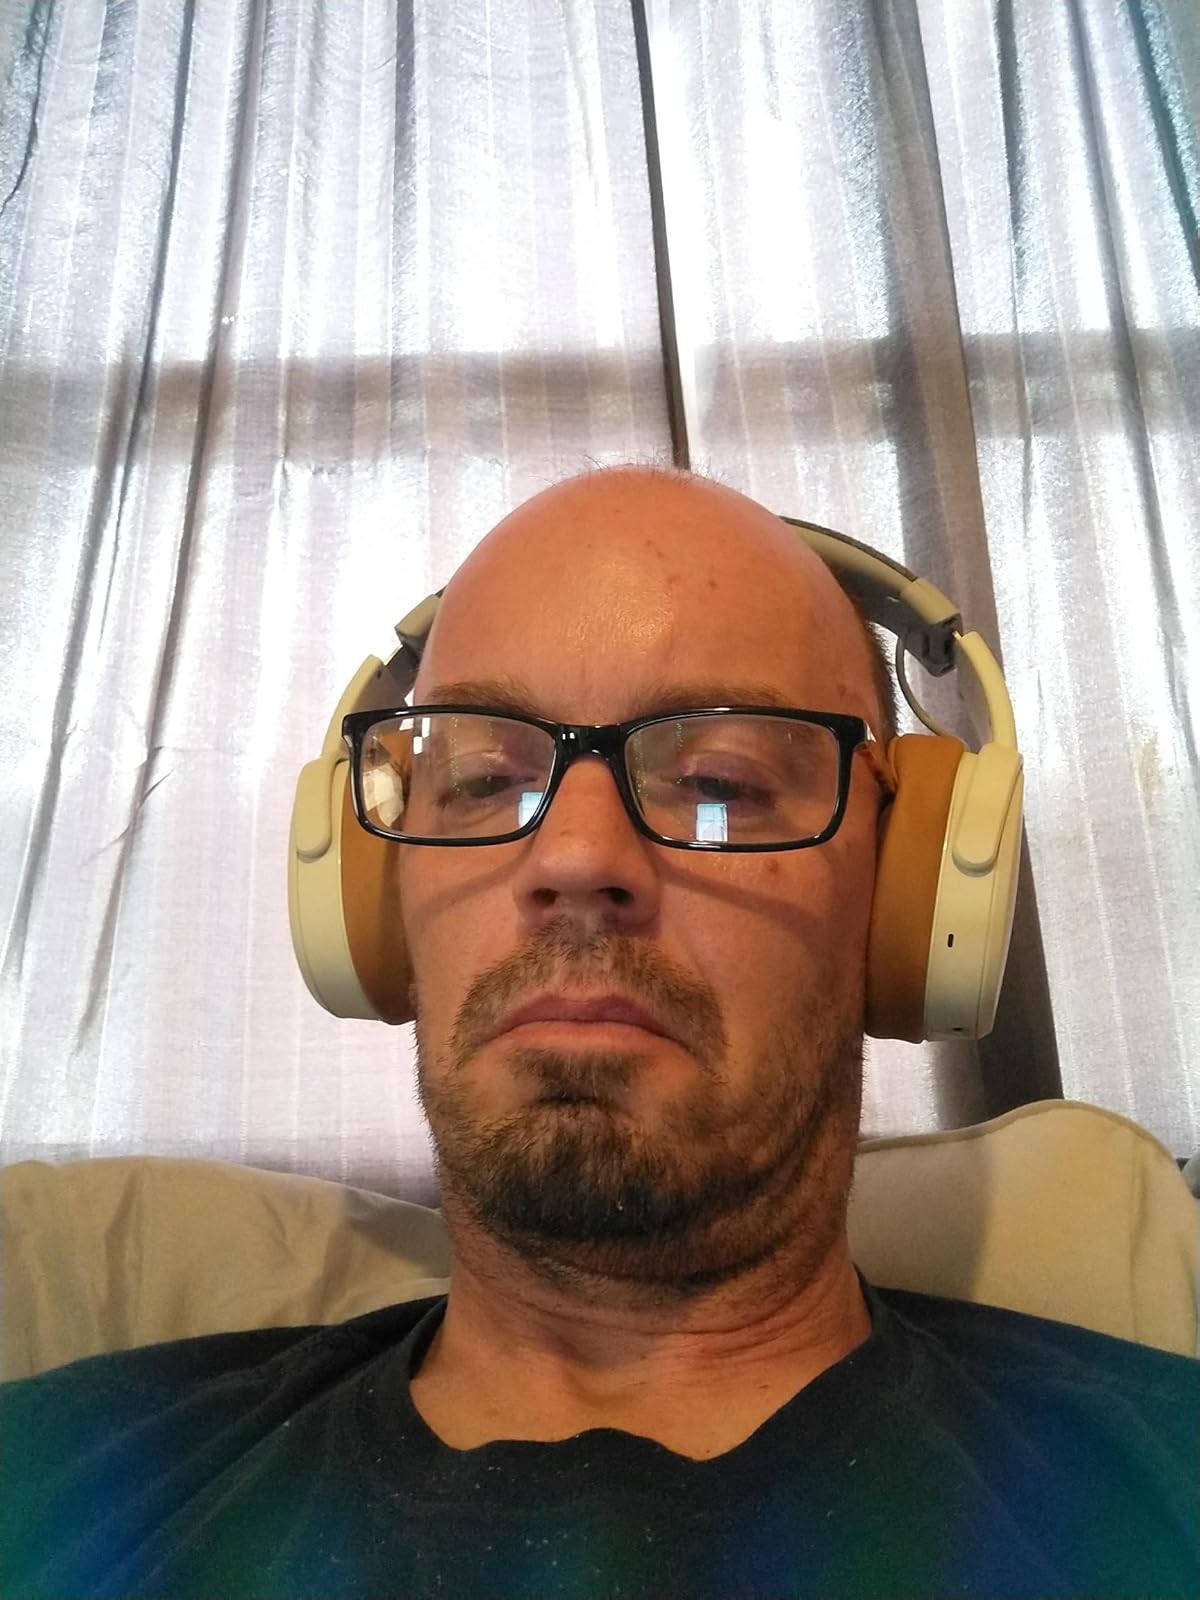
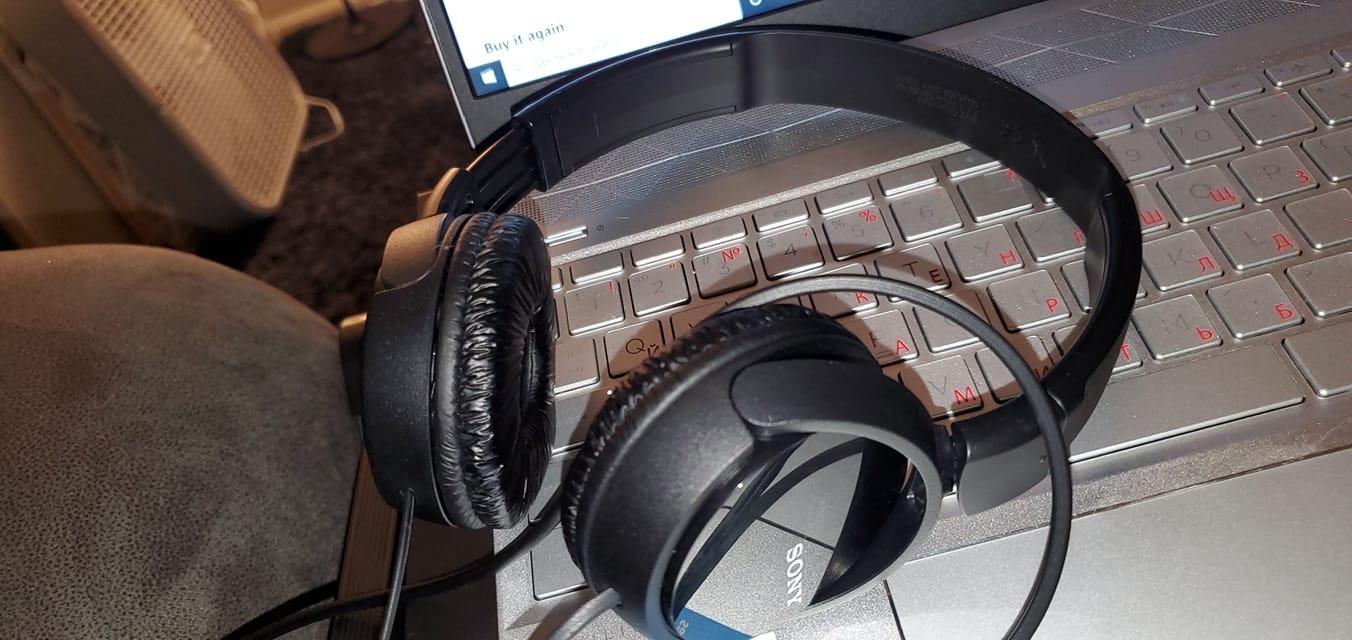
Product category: headphones
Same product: no